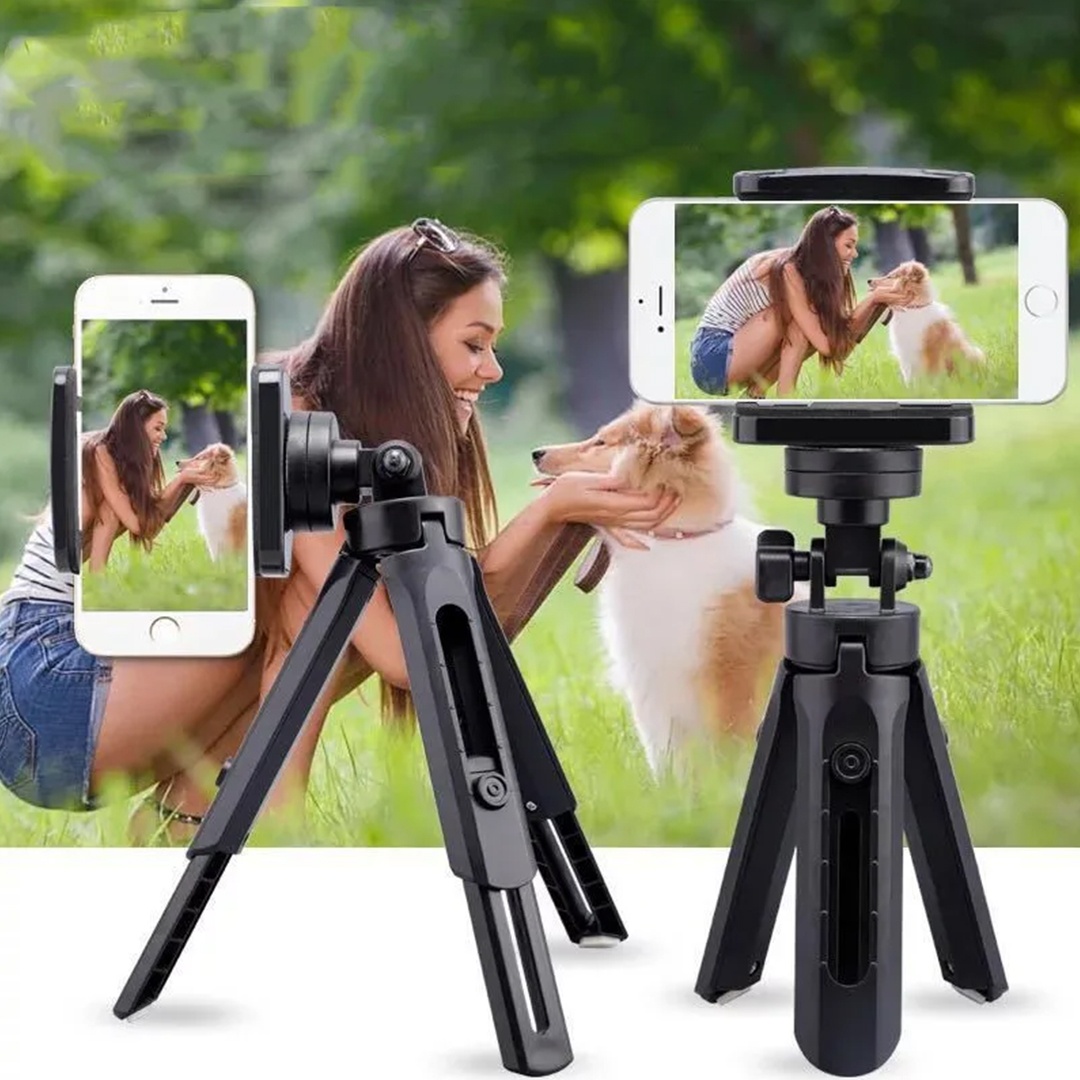
Portable Mini Tripod Holder Stand 360 Degree Rotation
Portable Mini Tripod: Lightweight and ideal for travel. Holder Stand: Features a stable three-leg structure. 360 Degree Rotation: Allows convenient adjustment for various angles. Compact Design: Folds down to a short and portable size. Adjustable Height: Stretchable up to 28CM, folded down to 23CM. Universal Compatibility: Fits a range of smartphones securely. Photography Accessory: Perfect for stable selfies or hands-free phone use. Visit Flashstore.pk for a durable and versatile Portable Mini Tripod Holder Stand, designed to enhance your photography experience. Enjoy the convenience of 360-degree rotation, adjustable height, and universal compatibility, making it an essential accessory for capturing perfect moments. Whether you're traveling or at home, our compact design ensures easy portability. Invest in this reliable tool for stable and shake-free shots.
Brand: Flashstore.pk
Category: Cameras & Optics > Camera & Optic Accessories > Tripods & Monopods > Pocket Tripods